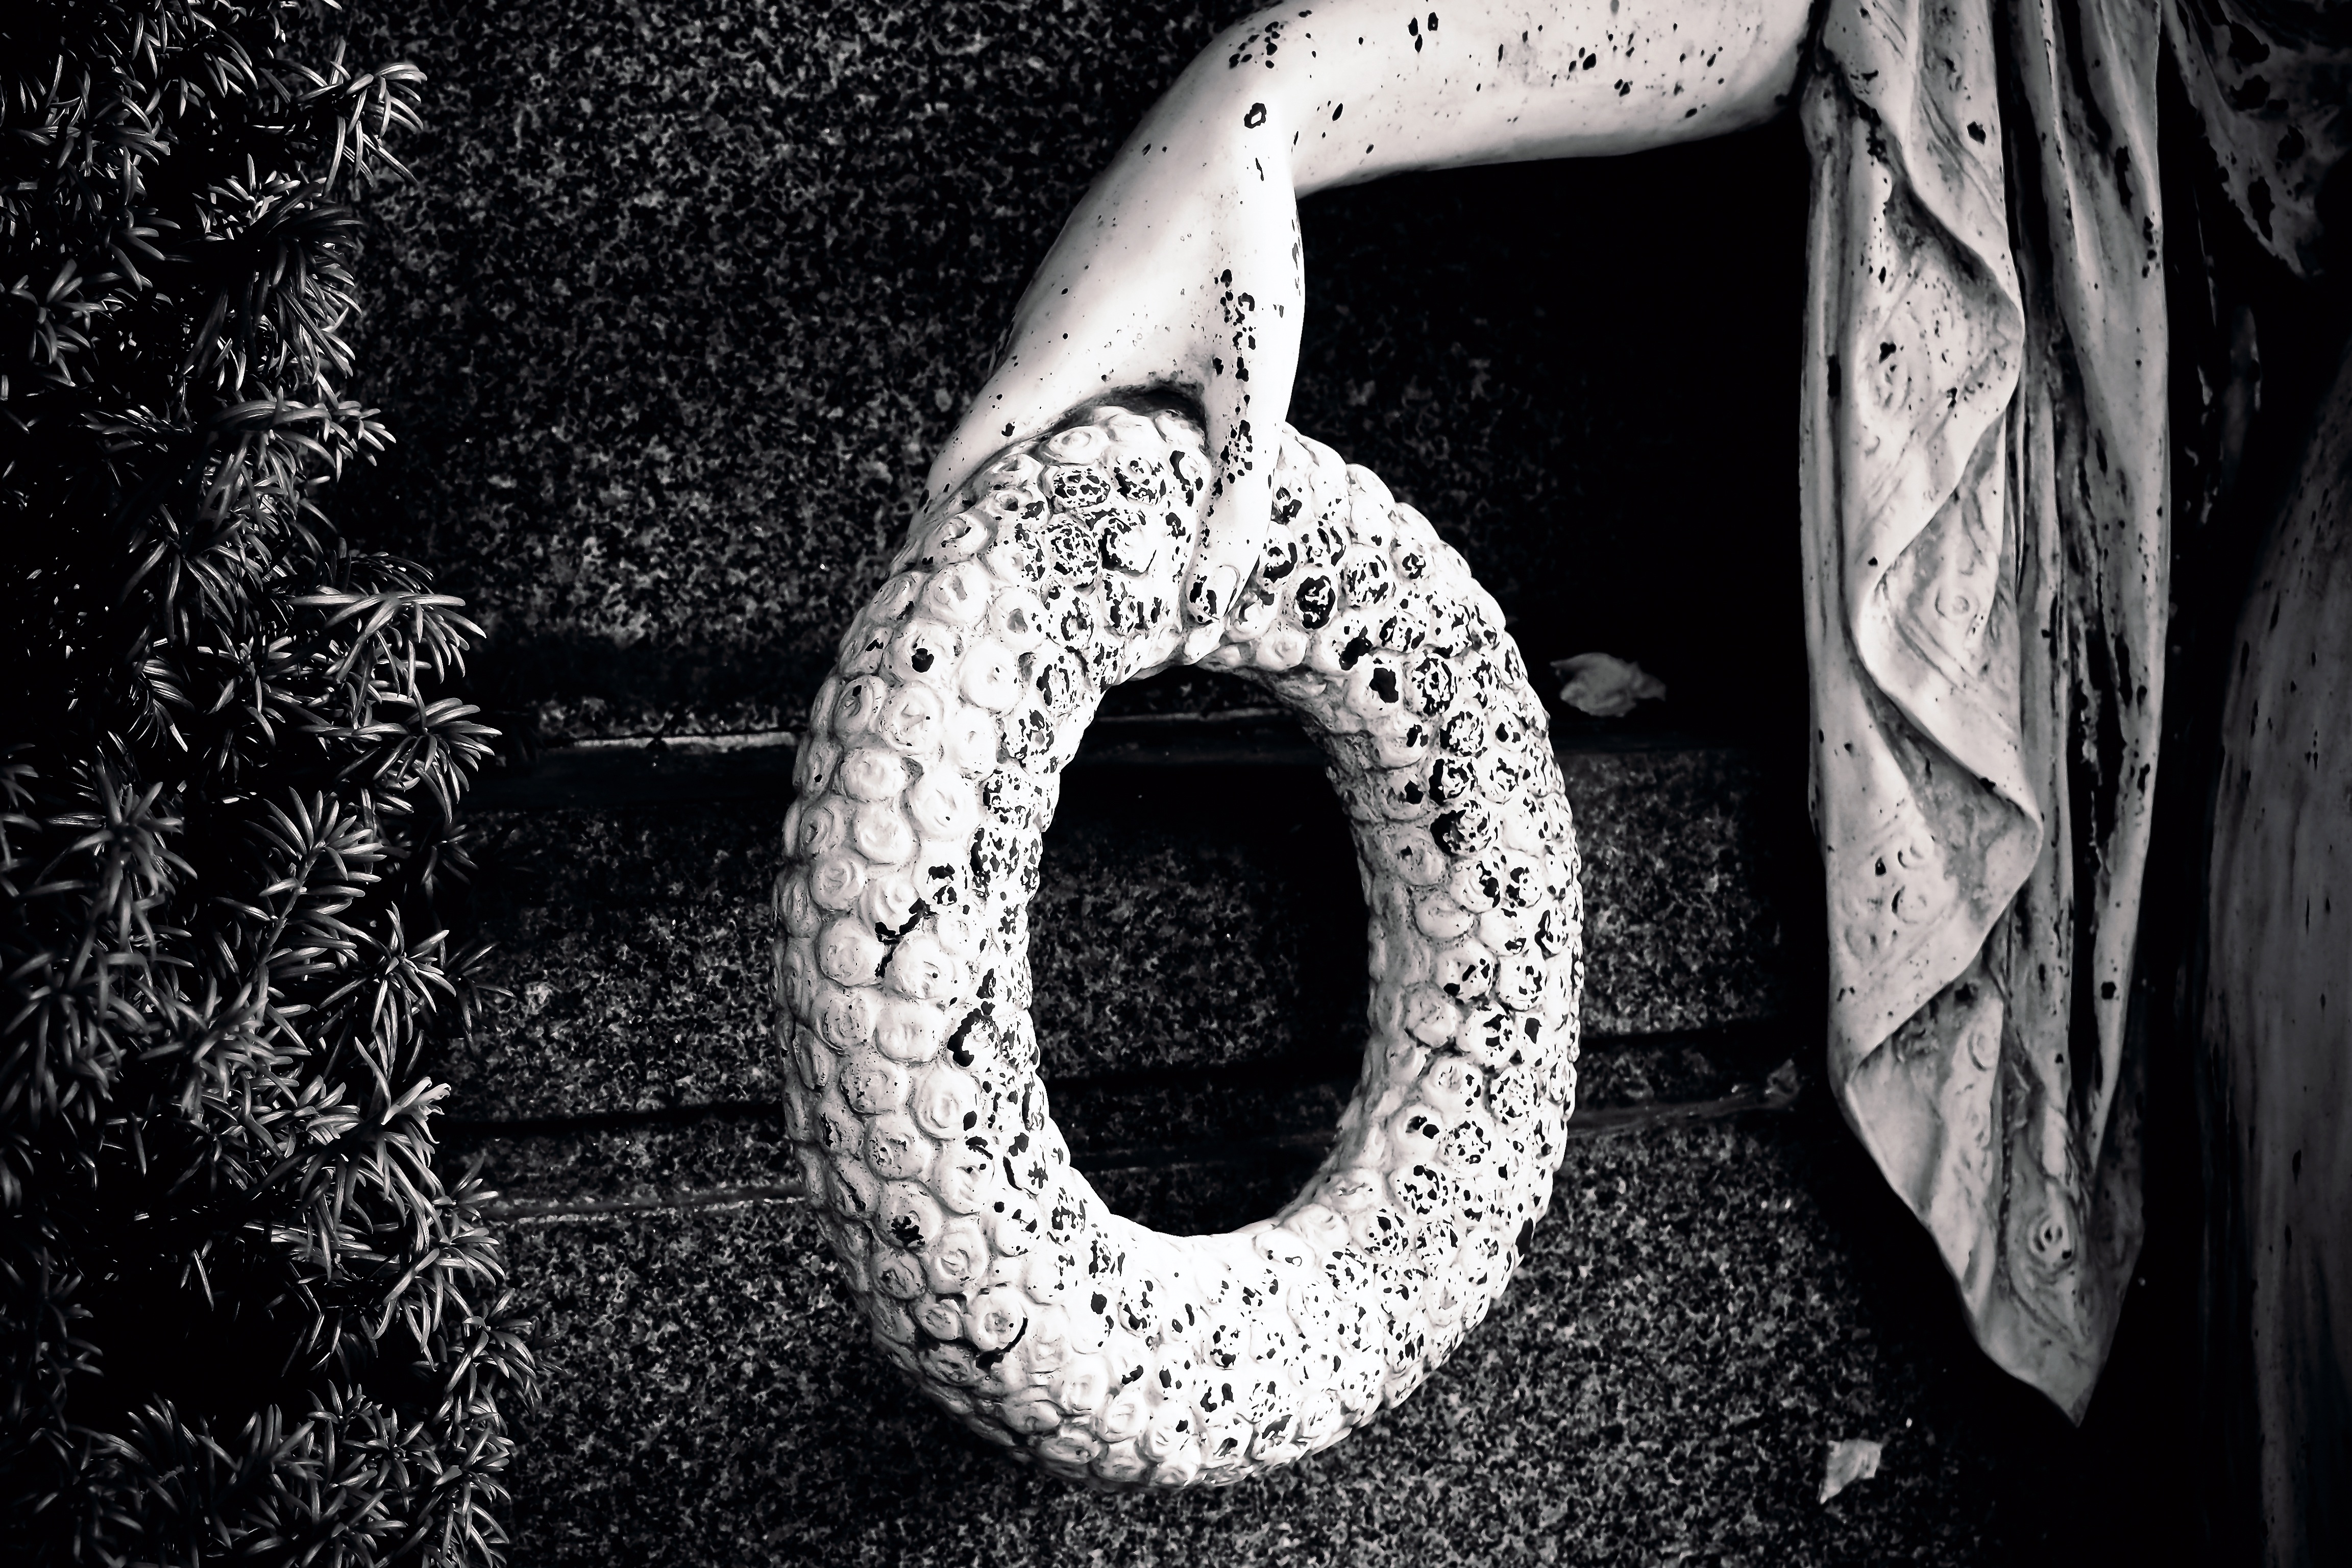
hand, black and white, white, photography, number, stone, mystical, statue, memory, darkness, rest, cemetery, black, monochrome, tombstone, death, close, black white, circle, close up, font, grave, sad, sculpture, angel, transience, figure, faith, loneliness, photograph, tomb, silent, tomb figure, angel figure, emotion, mourning, stone figure, rock carving, old cemetery, engrossment, monochrome photography